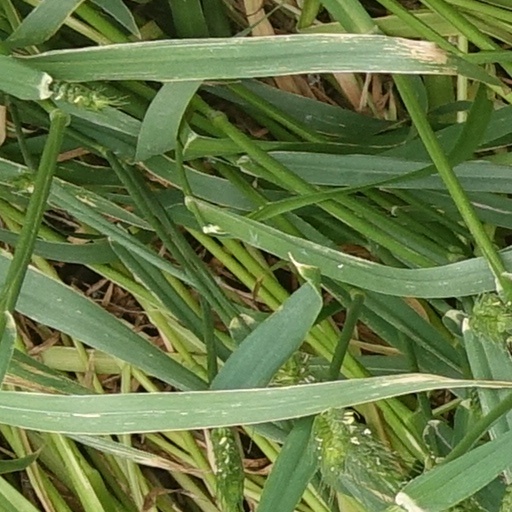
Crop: wheat